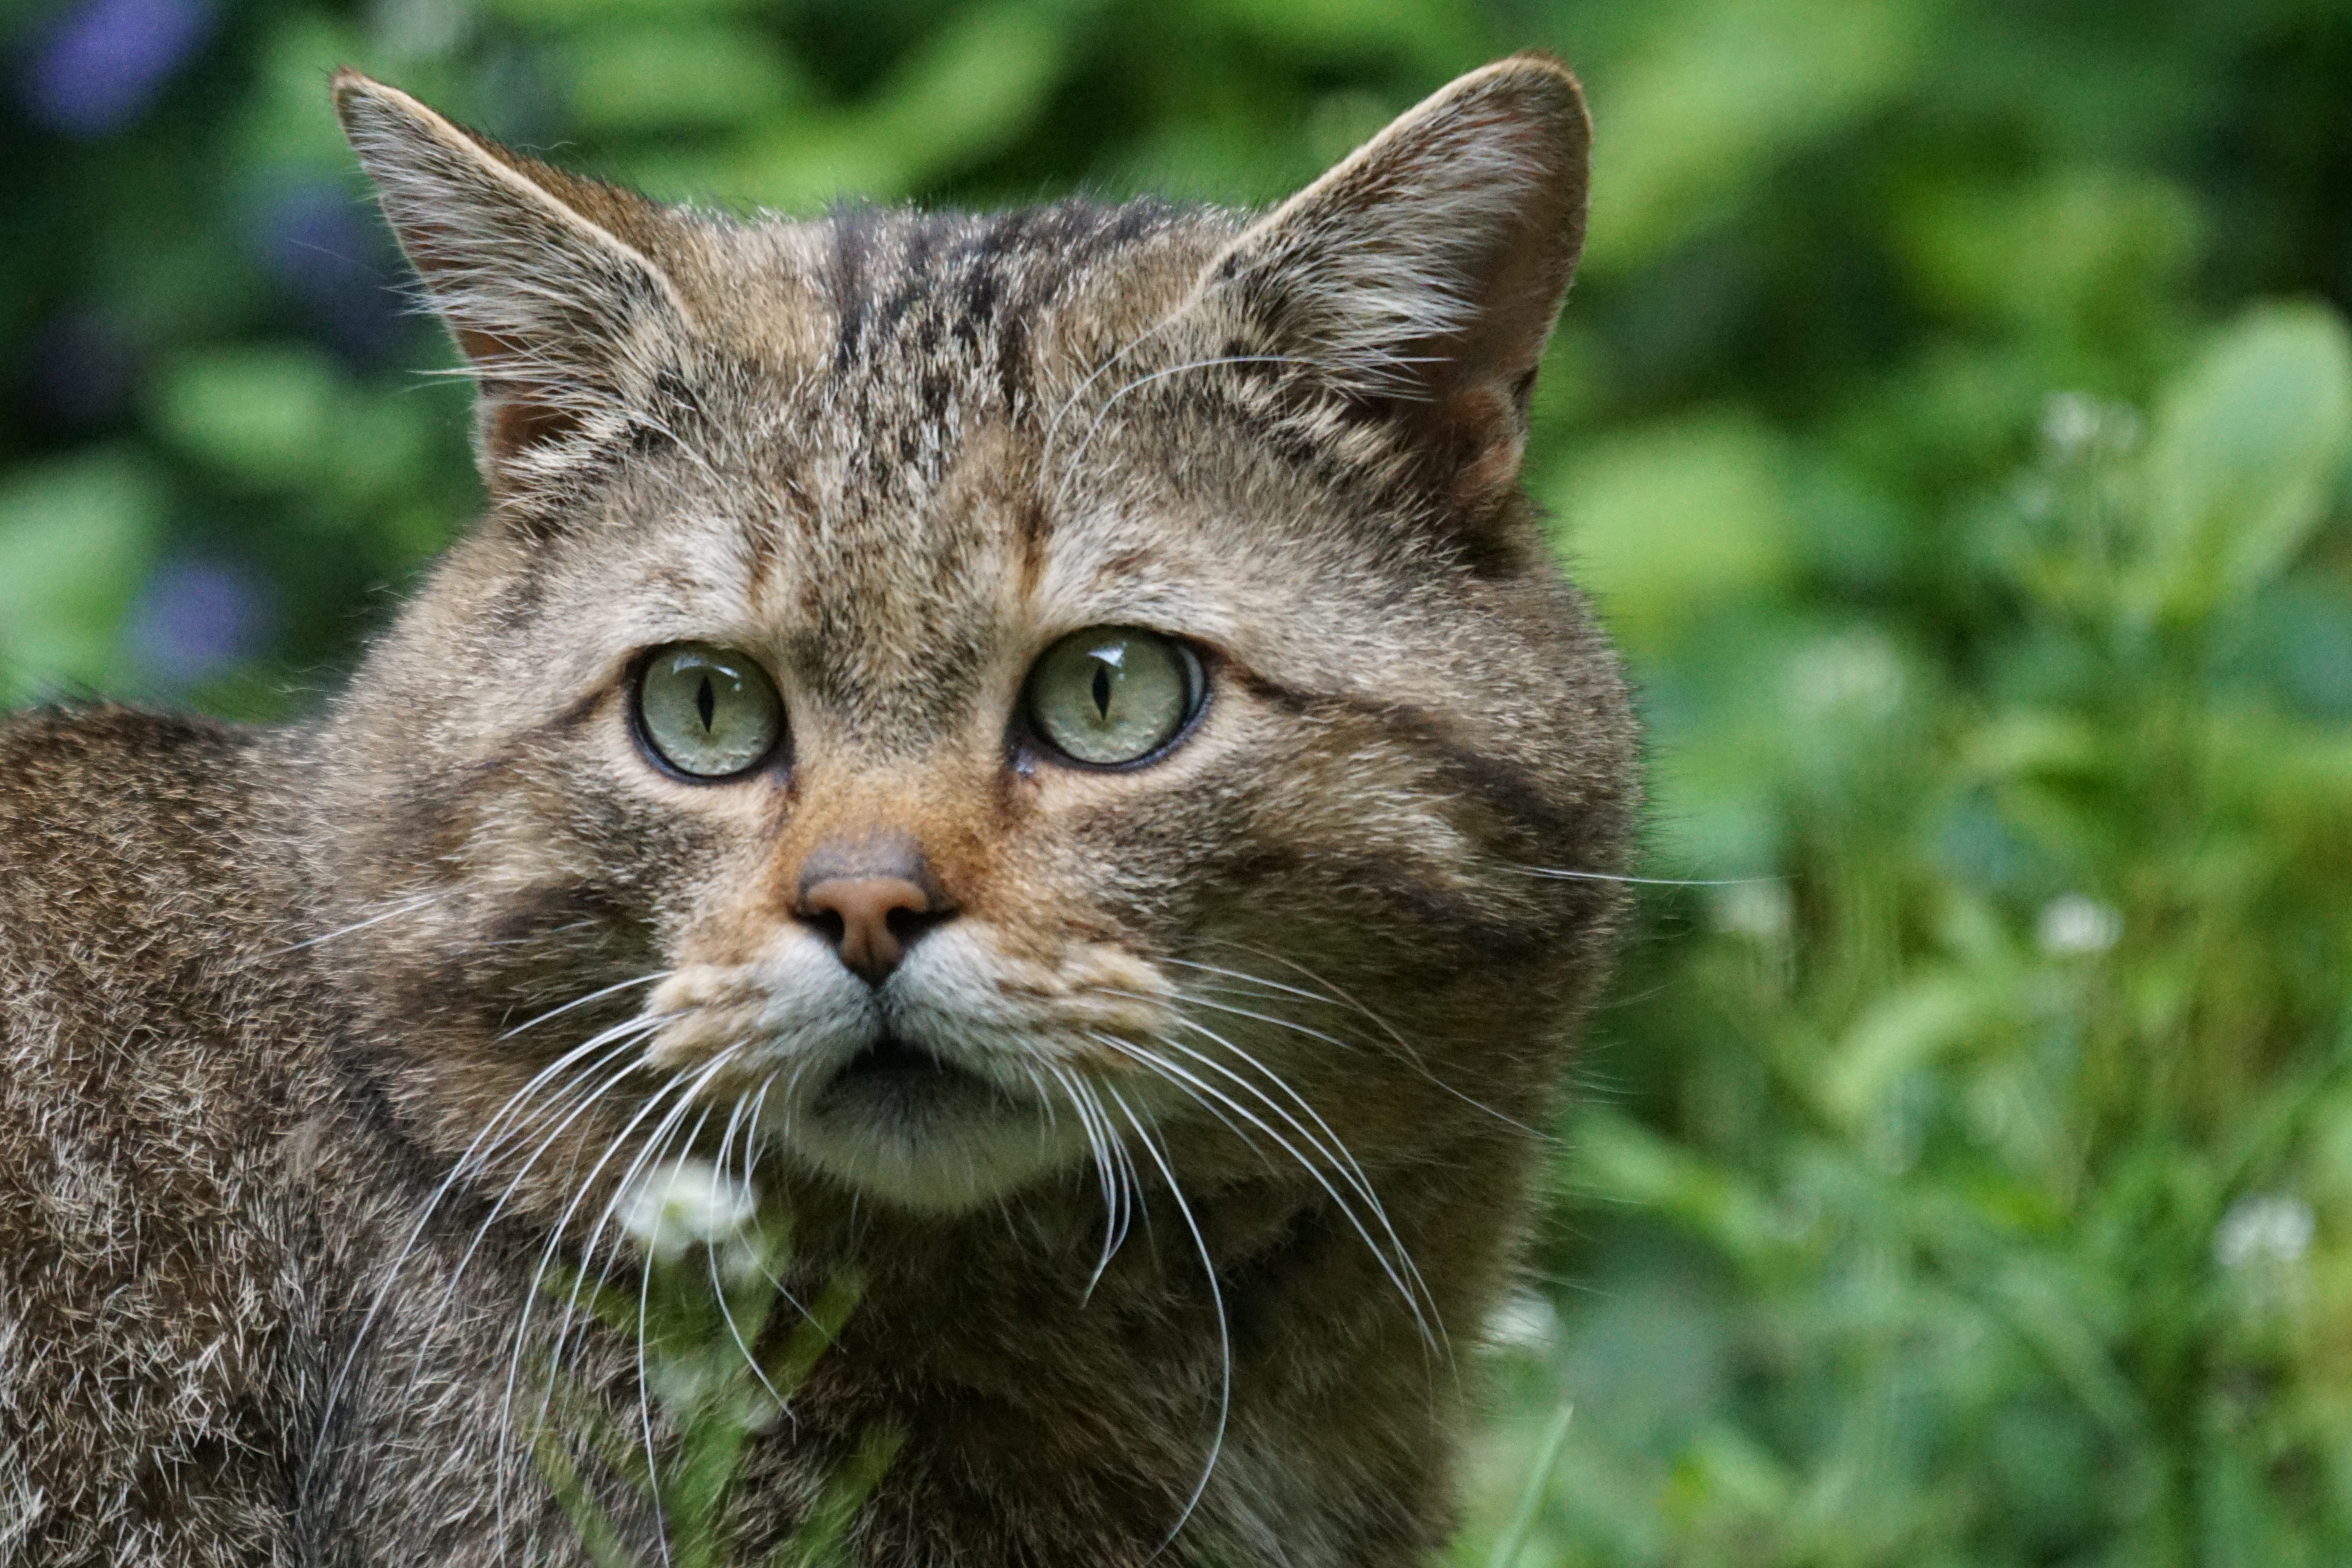
wildlife, cat, mammal, predator, fauna, whiskers, vertebrate, european, lynx, wildcat, protected, wildlife photography, bobcat, tabby cat, european shorthair, wild cat, forest cat, felis silvestris, small to medium sized cats, cat like mammal, domestic short haired cat, pixie bob, rusty spotted cat